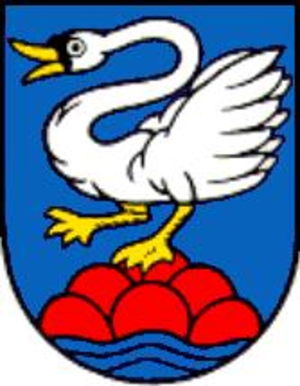
Blason de la commune de Liesberg, Suisse
Liesberg, appelée en français Irtiémont, est une commune suisse du canton de Bâle-Campagne, située à l'extrémité occidentale du district de Laufon.